2011 Fed Cup World Group

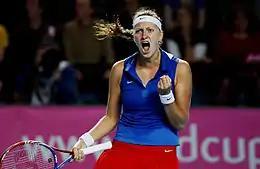
Petra Kvitová in the final match against Svetlana Kuznetsova

The World Group was the highest level of Fed Cup competition in 2011. Eight nations competed in a three-round knockout competition. Italy was the two-time defending champion, but they were defeated in the semifinals by four-time former champion Russia.